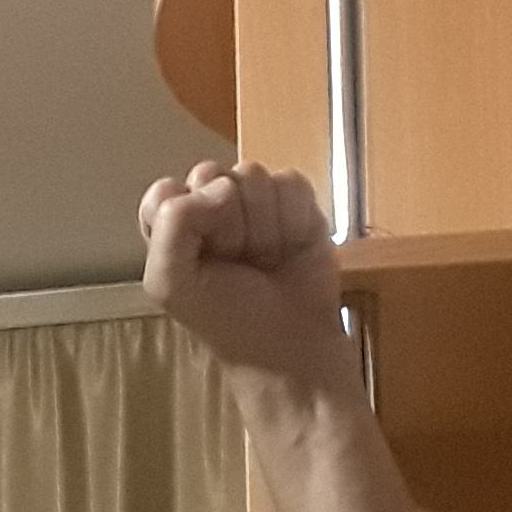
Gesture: fist